Valerie Masterson

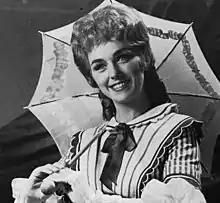
Masterson as Mabel in "The Pirates of Penzance"

Margaret Valerie Masterson (born 3 June 1937) is a retired English opera singer, a lecturer and Vice-President of British Youth Opera. After study in Italy, she began to sing opera in Europe. Returning to England, Masterson performed as principal soprano with the D'Oyly Carte Opera Company from 1964 to 1969, becoming popular with audiences and participating in several of the company's recordings, as well as those of Gilbert and Sullivan for All and the BBC.